Farnborough Hall

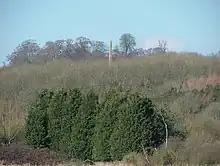
Obelisk at Farnborough Hall

One of the most significant introductions to the garden design was the Terrace Walk, which was constructed on an existing slope and has 26 viewing points along it. It is 1200m long. Closest to the Hall is the Game Larder overlooking St Botolph's Church, Farnborough; this is followed by the Ionic Temple and Oval Pavilion. At the end of the Terrace Walk, is the 18m high Obelisk, which overlooks the Warmington Valley. The Obelisk was first recorded by a visitor in 1746. It was rebuilt in 1828 after it collapsed in 1823 and has the names of many visitors etched into the base – most notably one of an Italian prisoner of war that was inscribed during the Second World War. The Terrace scheme also included a cascade; repairs to it were undertaken in 2016. The park also included a Georgian amphitheatre.